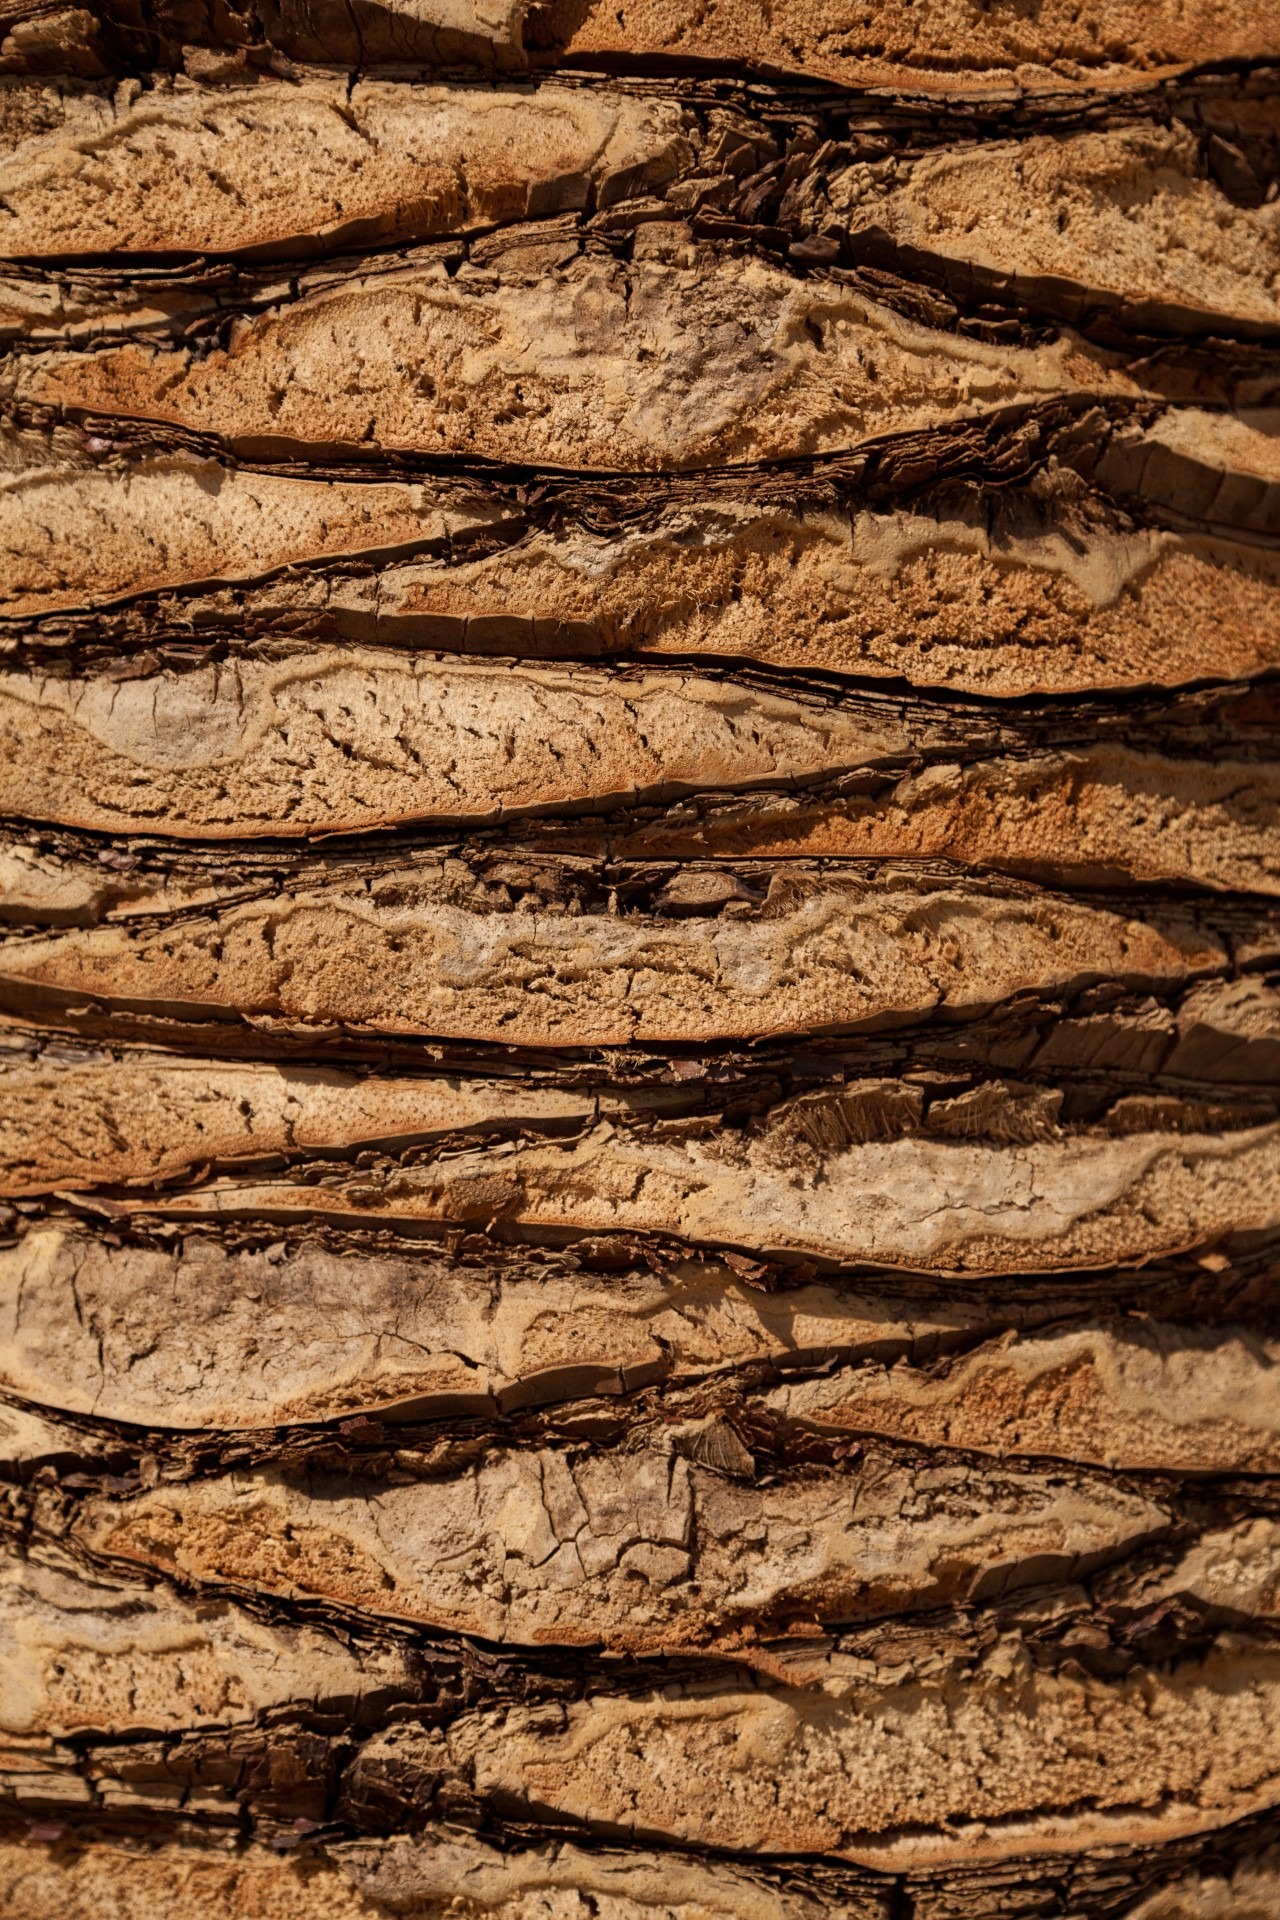
tree, nature, rock, abstract, plant, wood, texture, floor, trunk, wall, bark, formation, pattern, palm, natural, brown, soil, rough, rugged, stone wall, brick, lumber, material, surface, textured, close up, background, geology, wooden, detail